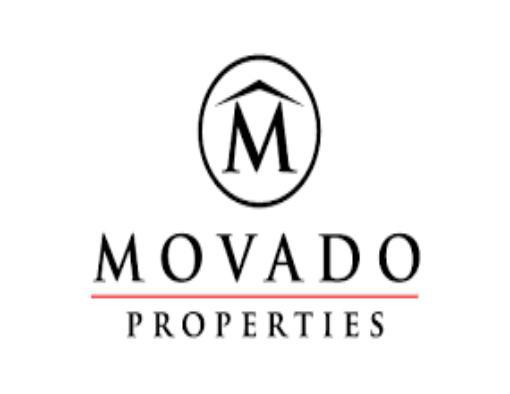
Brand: movado
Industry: Clothes